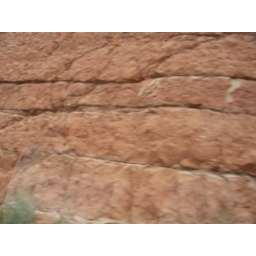
red rocks by the road